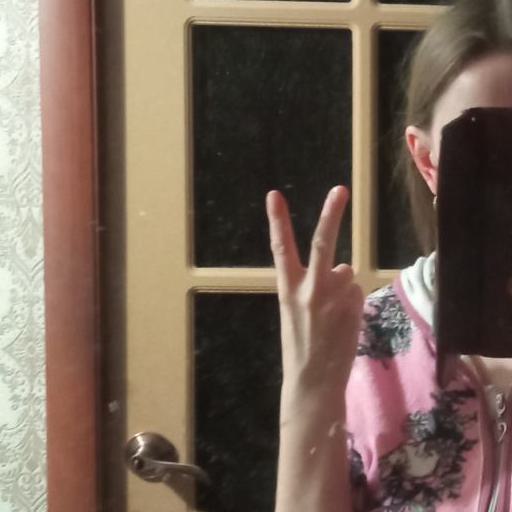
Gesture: peace_inverted